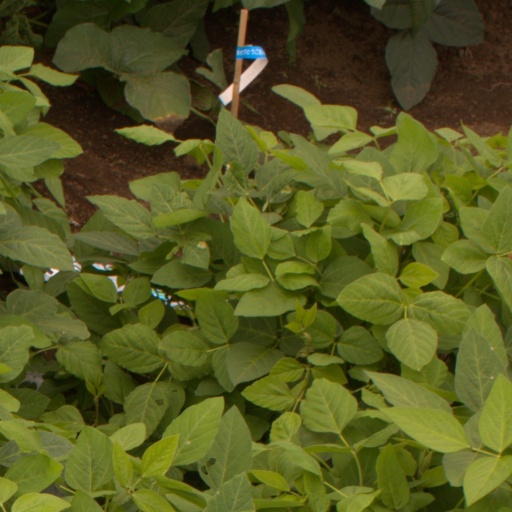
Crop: soybean